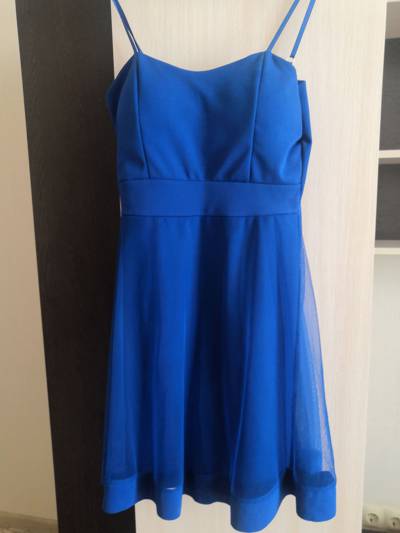
Waste category: clothes